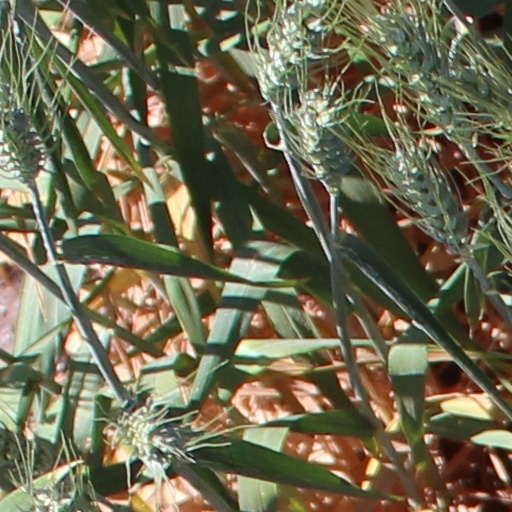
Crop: wheat